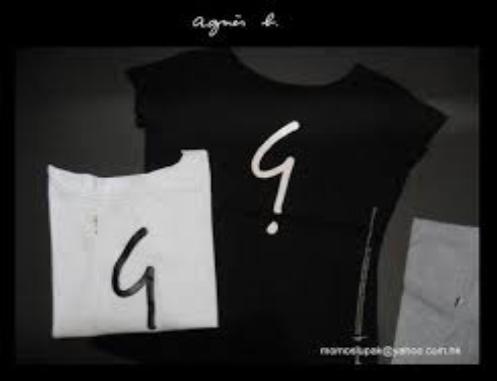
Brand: Agnes b
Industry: Clothes